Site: brandenburg
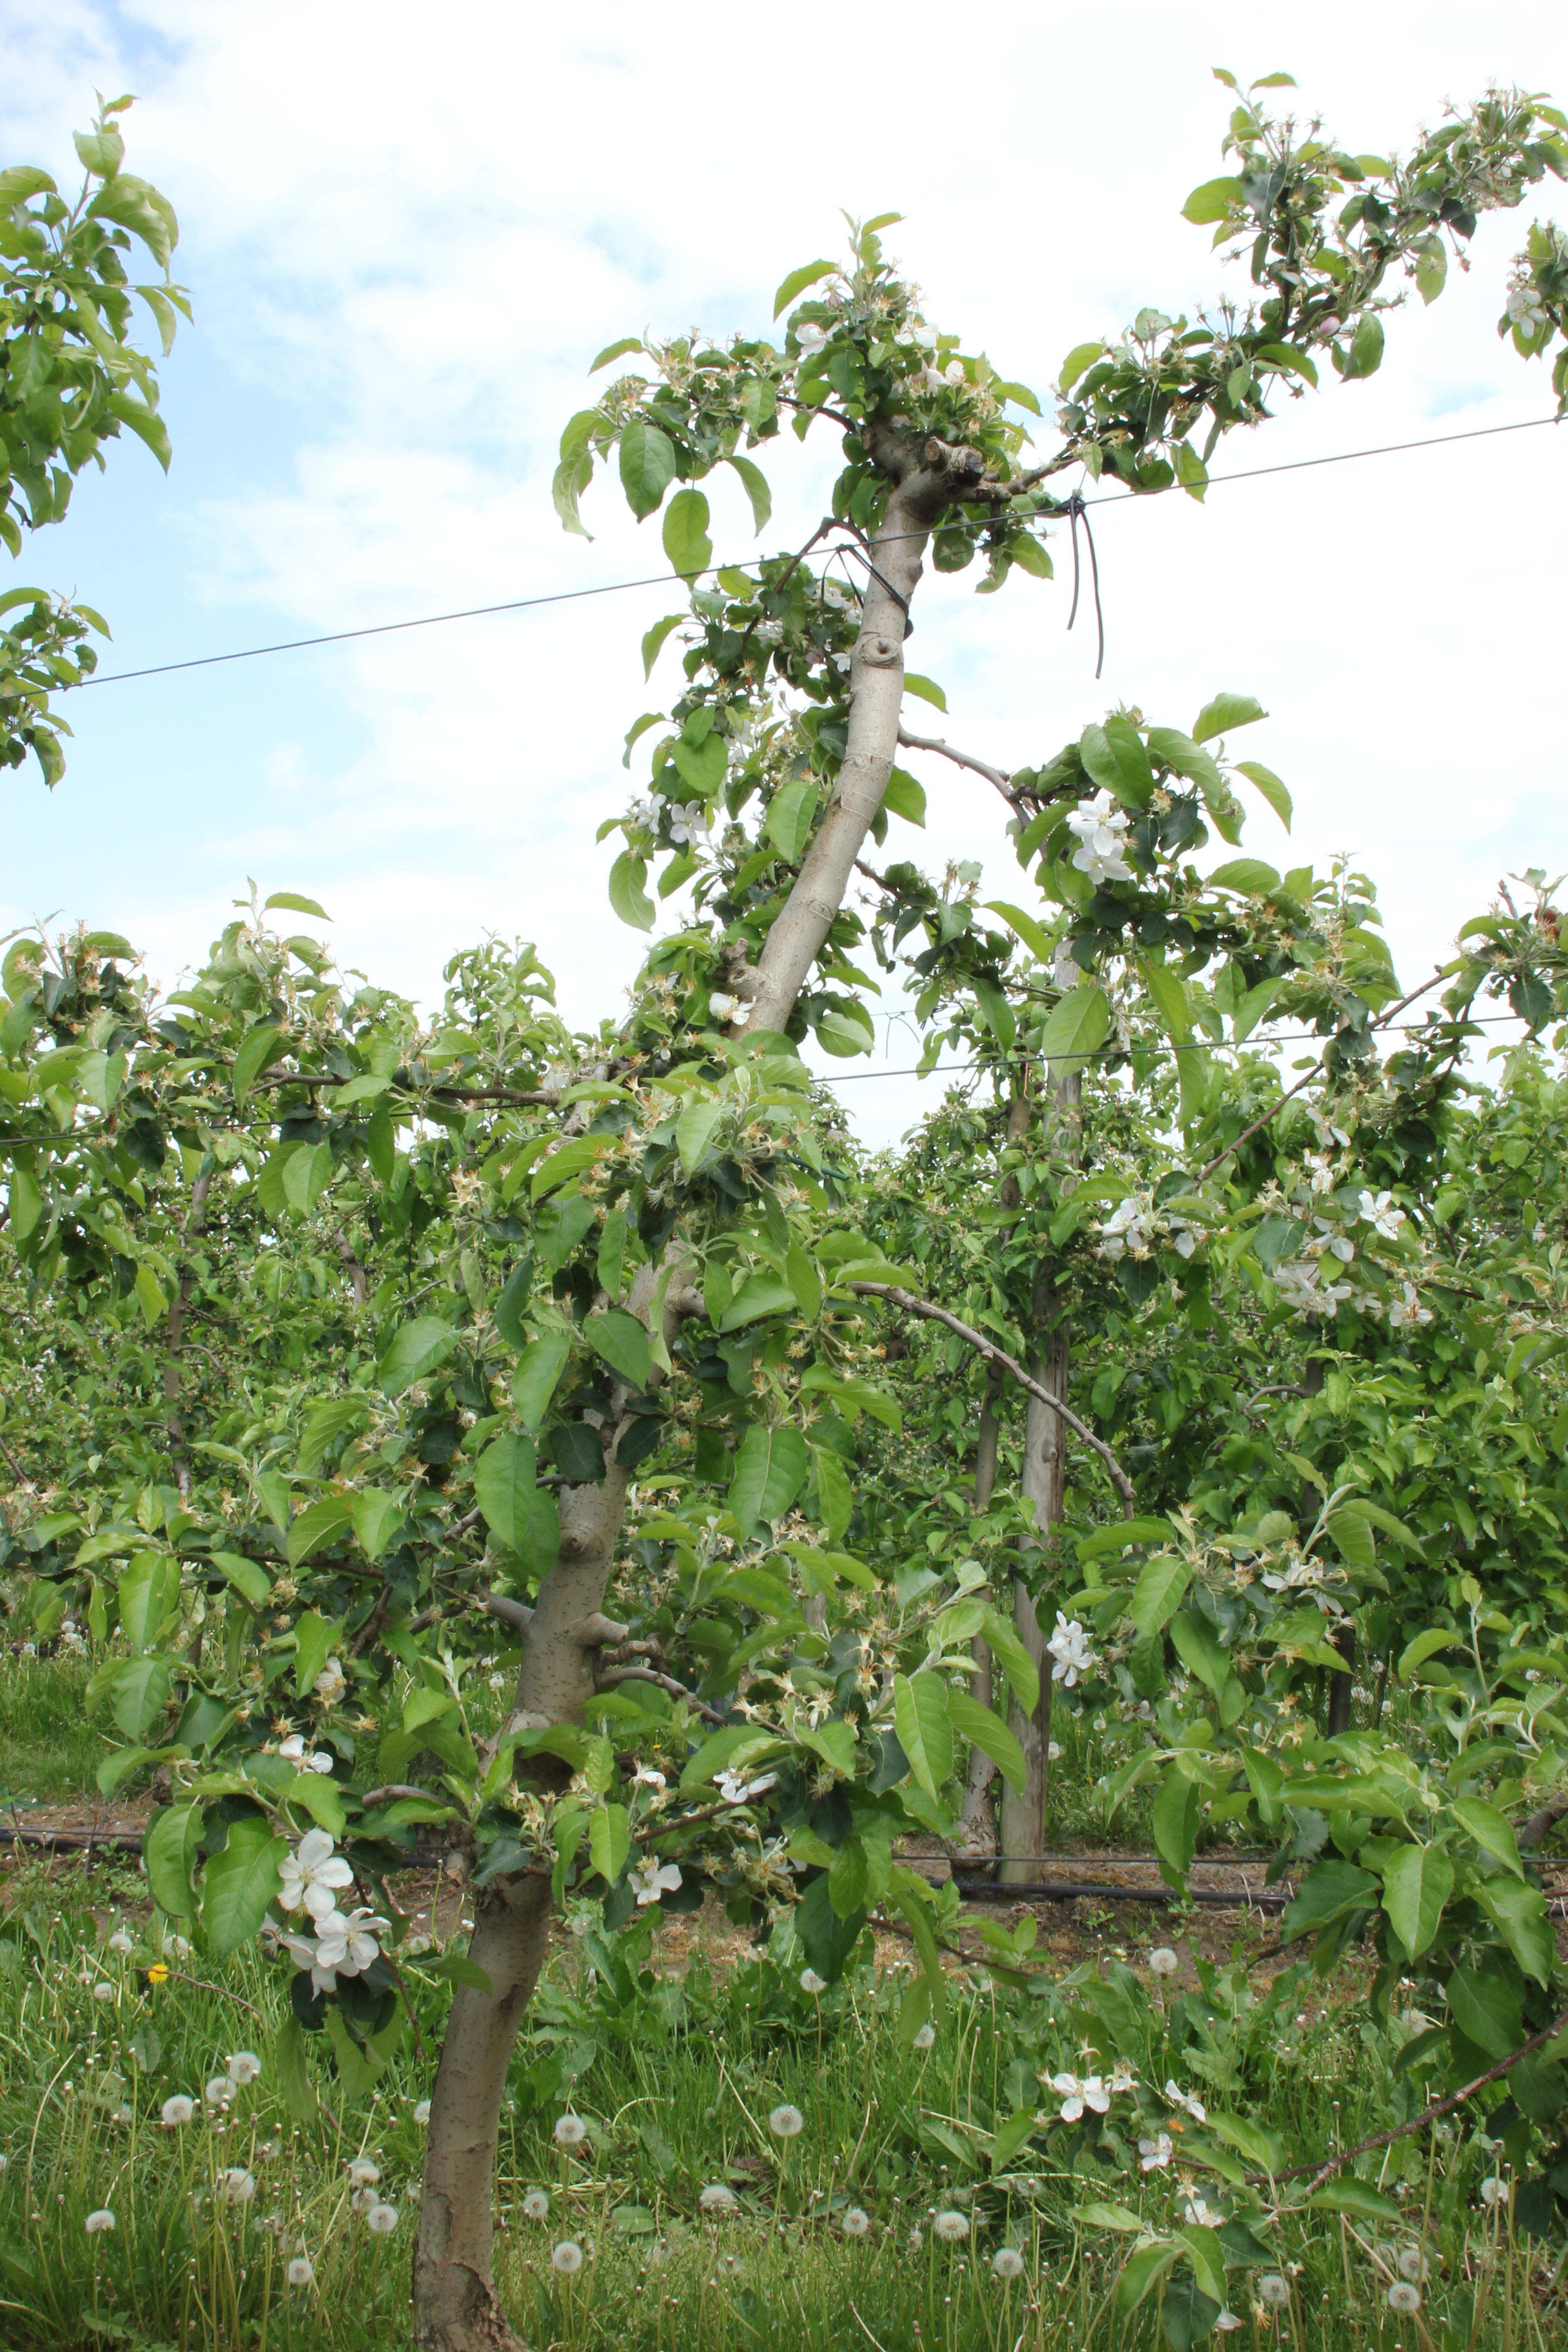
Growth stage (BBCH 67): Flowering